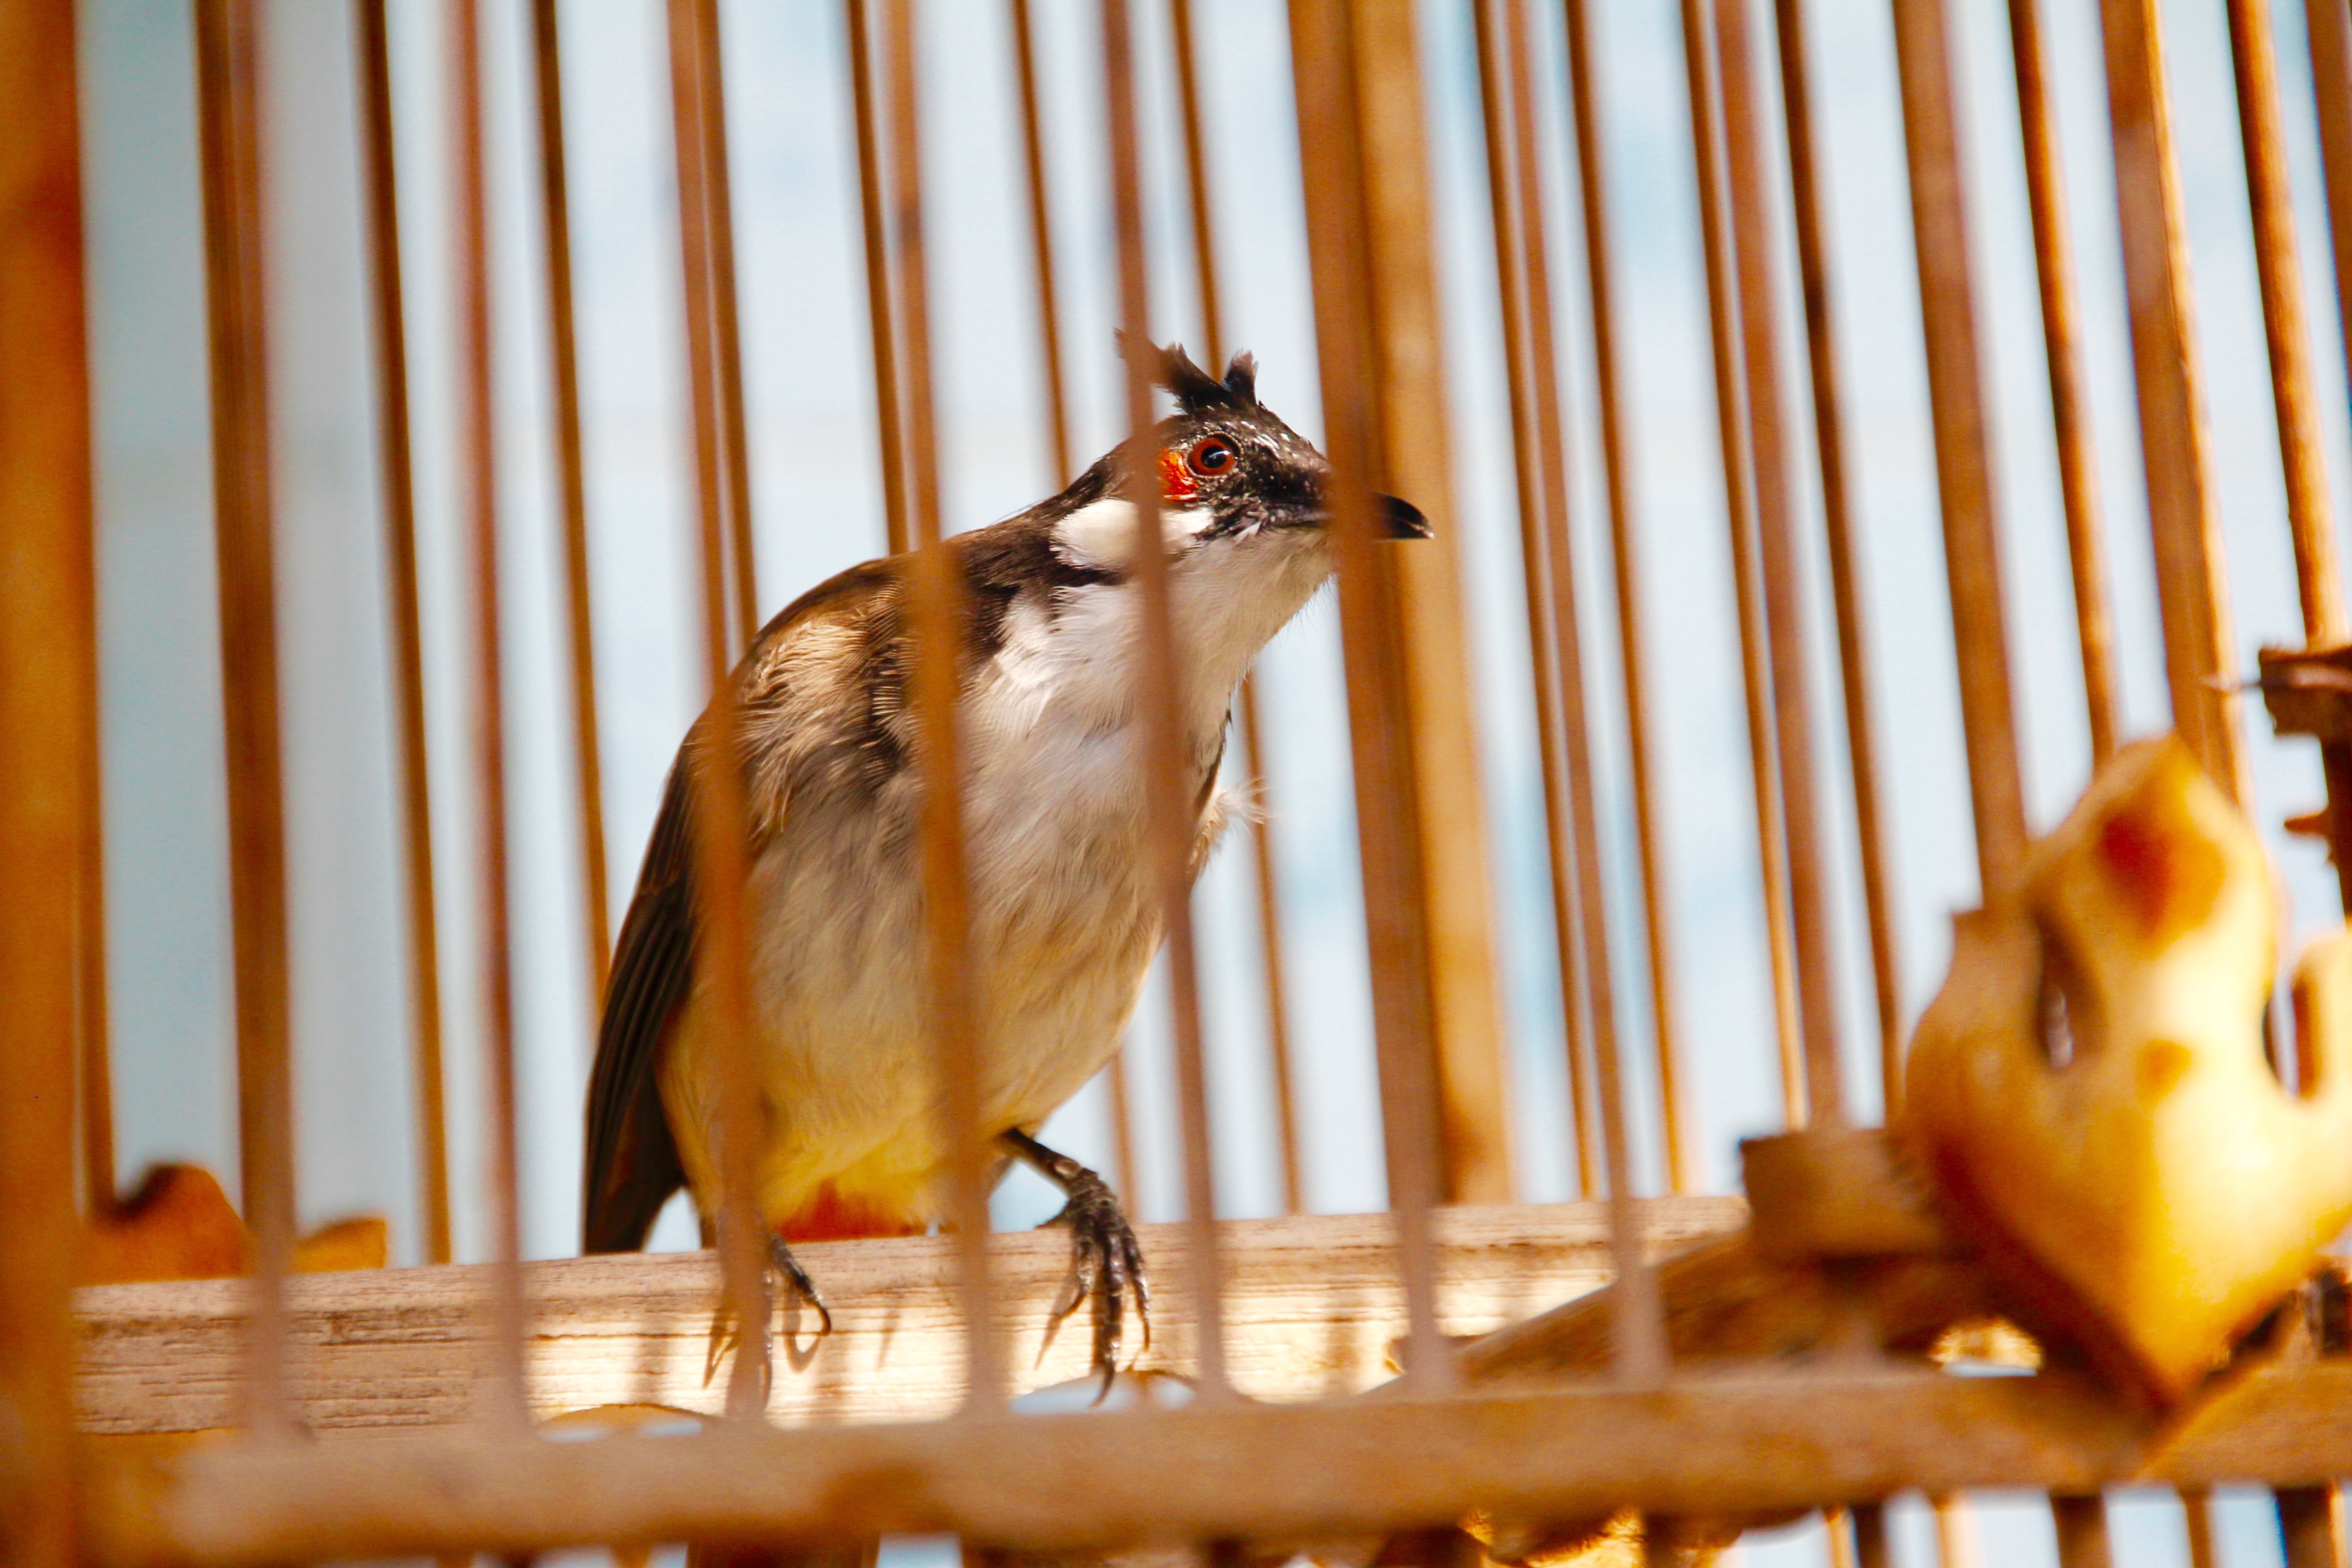
bird, wildlife, beak, fauna, thailand, cage, songbird, container, vertebrate, beauty, caught, finch, rarely, old world flycatcher, rar, perching bird, atlantic canary